Doroteo Vasconcelos

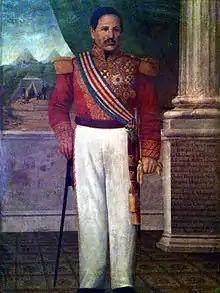
Captain General Rafael Carrera, defeated Vasconcelos in Battle of La Arada.

After Rafael Carrera returned from exile in 1849, Vasconcelos granted asylum to the Guatemalan liberals, who harassed the Guatemalan government in several different forms: José Francisco Barrundia did it through a liberal newspaper that had been established with that specific goal; Vasconcelos gave support during a whole year to a rebel faction "La Montaña", in eastern Guatemala, providing and distributing money and weapons. By late 1850, Vasconcelos was getting impatient due to the slowness of the progress of the war with Guatemala and decided to plan an open attack. Under that circumstance, the Salvadorean head of state started a campaign against the conservative Guatemalan regime, inviting Honduras and Nicaragua to participate in the alliance; only the Honduran government led by Juan Lindo accepted.